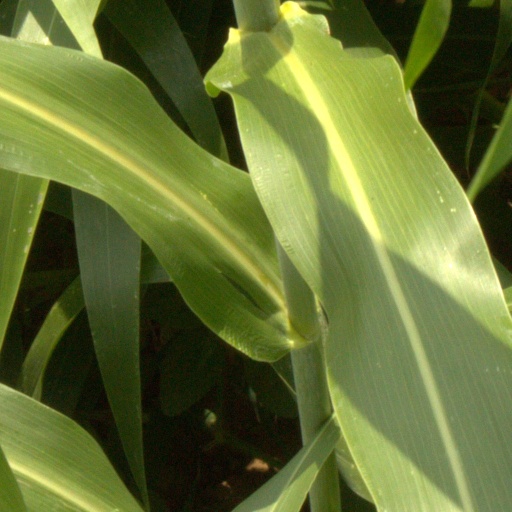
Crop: sorghum